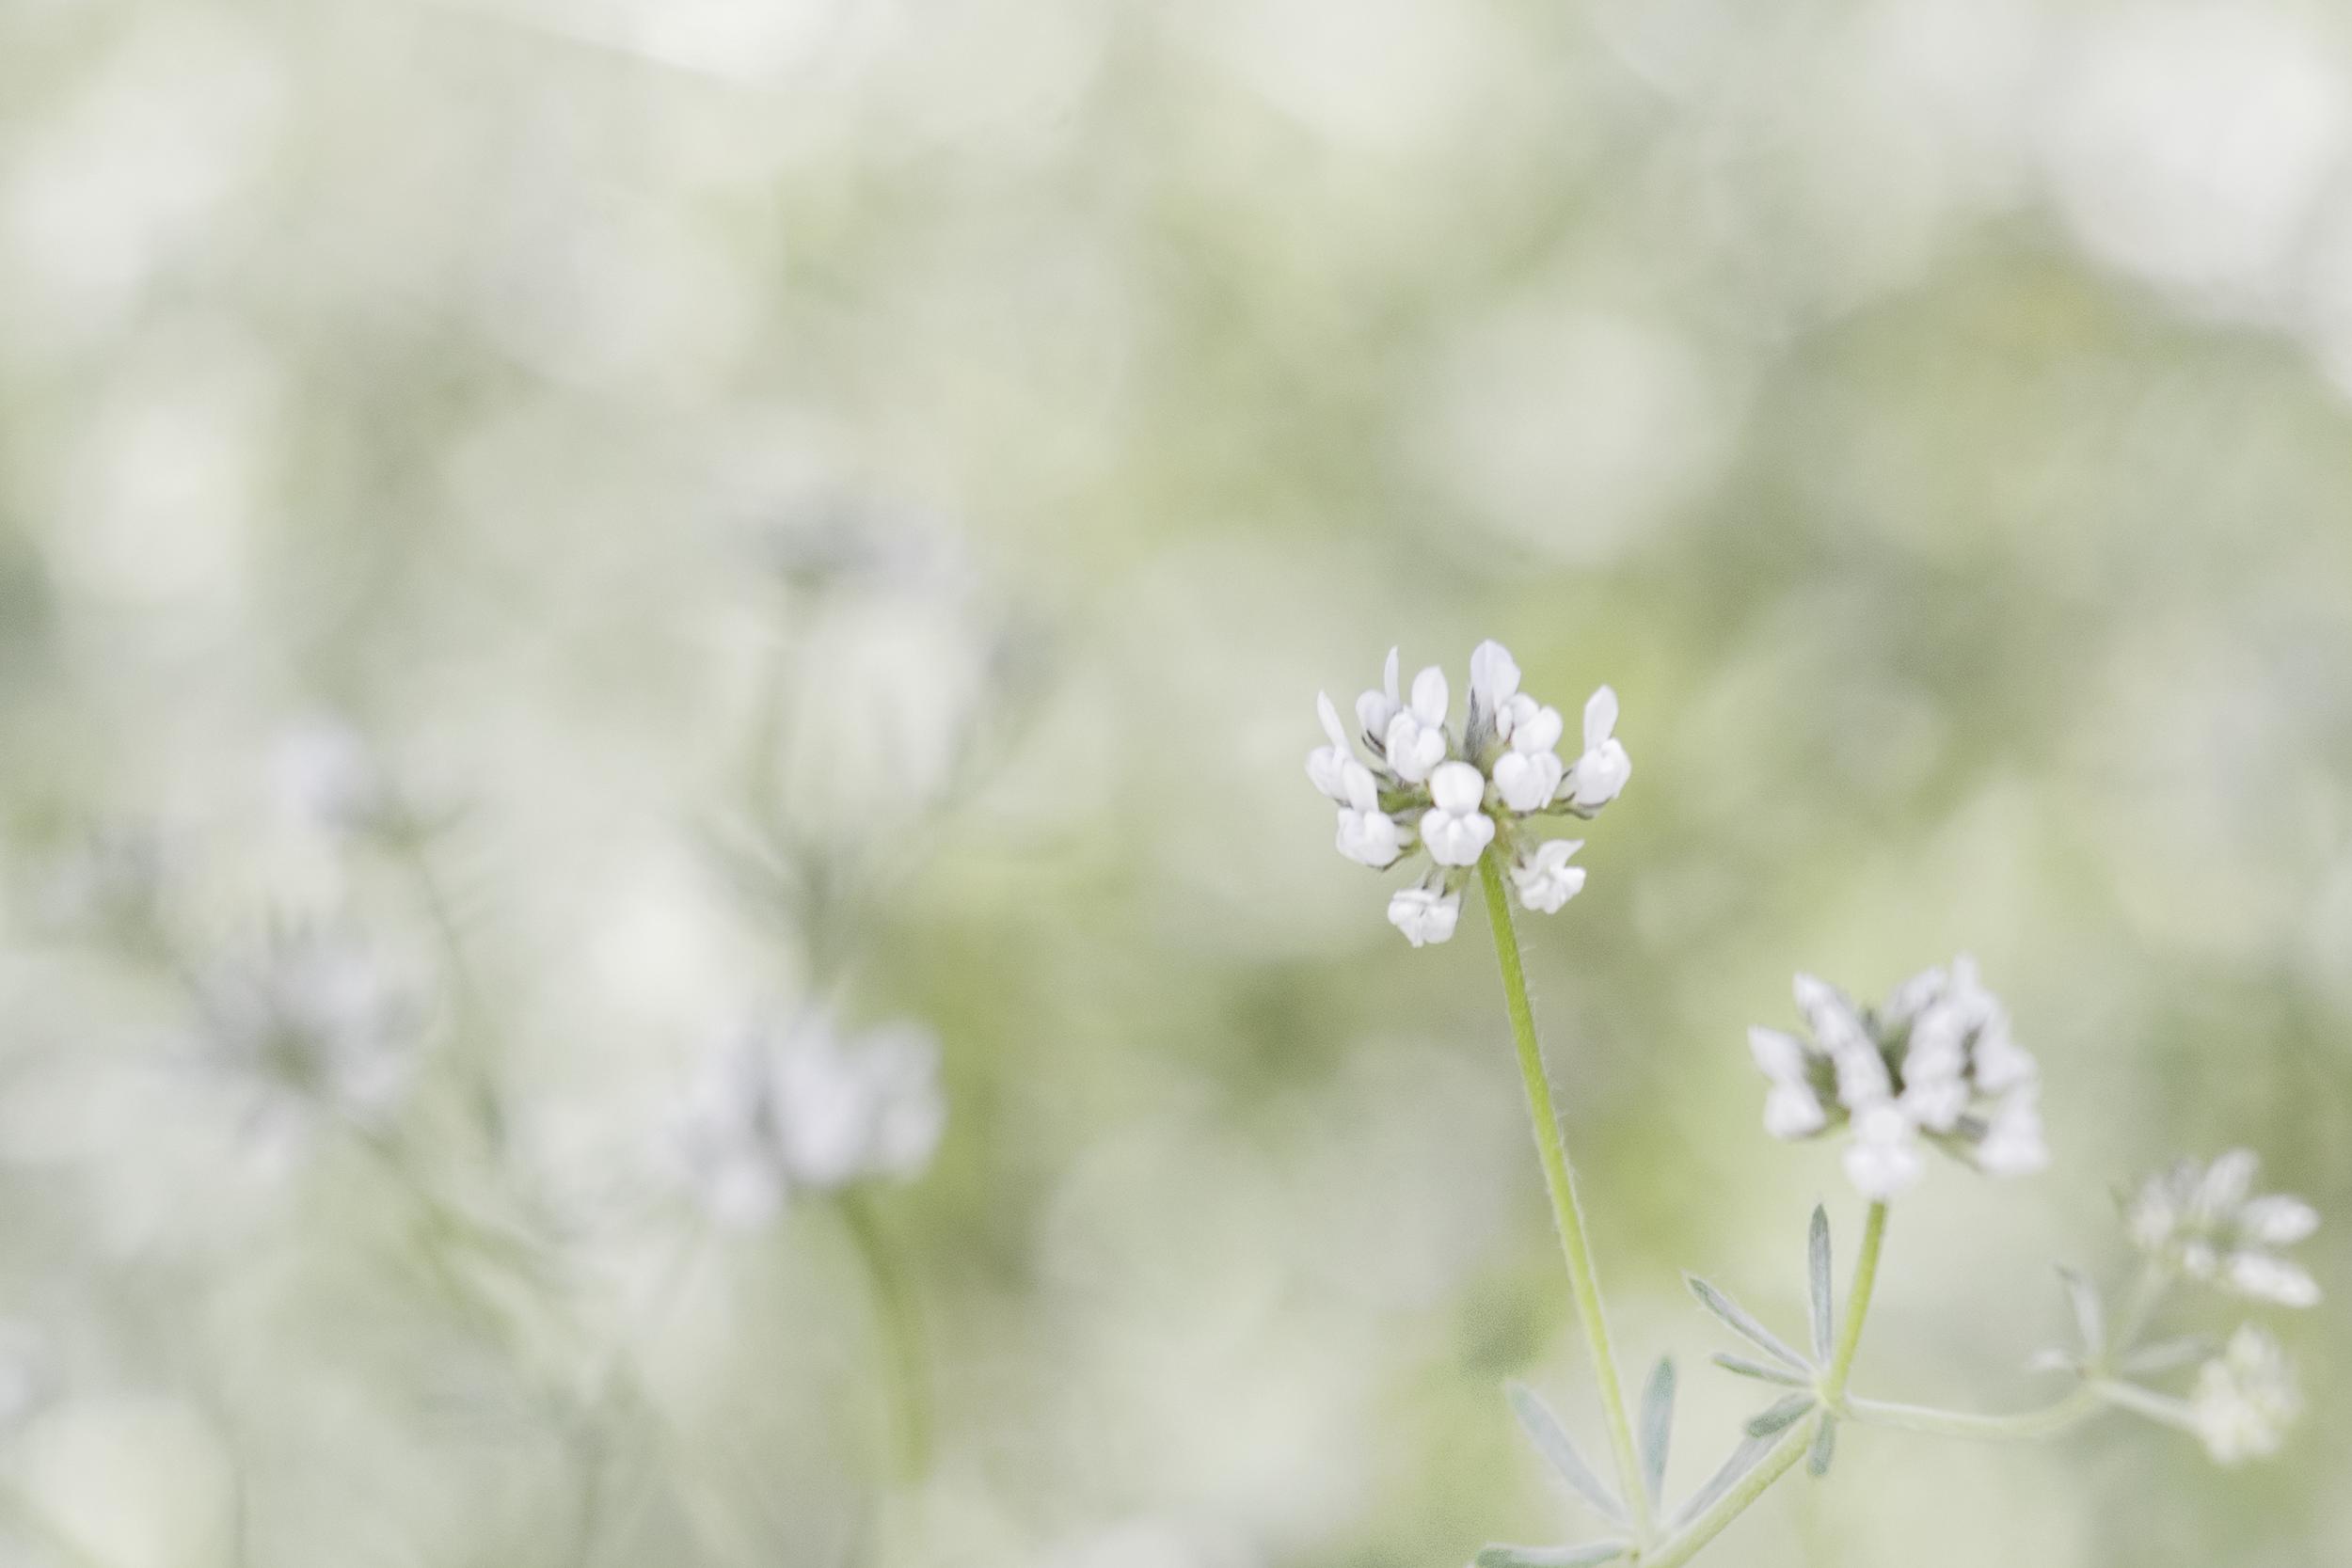
branch, blossom, bokeh, plant, field, sweet, flower, petal, produce, botany, nikon, flora, close up, fleur, blanc, nikkor, d750, douceur, 5502000mmf4056, curuyann, champ, gentle, macro photography, anthriscus, flowering plant, cow parsley, plant stem